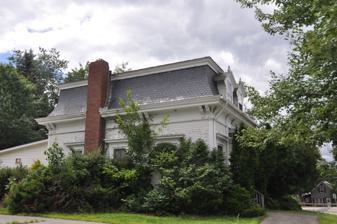
Building: H. Hudson Law Office
Country: United States of America
Year built: 1867
United States historic place H. Hudson Law Office U.S. National Register of Historic Places Show map of Maine Show map of the United States Location Hudson Ave., Guilford, Maine Coordinates 45°10′1″N 69°23′6″W / 45.16694°N 69.38500°W / 45.16694; -69.38500 Area 0.3 acres (0.12 ha) Built 1867 ( 1867 ) Architectural style Italianate NRHP reference No. 79000162 Added to NRHP October 9, 1979 The H. Hudson Law Office is a historic commercial building on Hudson Avenue in the center of Guilford, Maine .  Built c. 1867, it is an architecturally distinctive small Italianate/Second Empire structure, which was used by two generations of lawyers in the Hudson family as a law office.  The building was listed on the National Register of Historic Places in 1979. Description and history The Hudson Law Office building is located near the center of Guilford, on the west side of Hudson Avenue a short way south of its junction with Maine State Route 150 .  It is a wood-frame structure, 1 + 1 ⁄ 2 stories in height, with a flared slate mansard roof, wooden clapboard siding, and a granite foundation.  Its main (east-facing) facade is three bays wide, with sash windows in the outer bays and the entrance in the center.  The windows are topped by lintels with an entablature and carved woodwork above.  The main entrance is sheltered by a hood with ornately carved brackets.  There are two dormers above, with gable roofs topped by finials, and decorative carvings on the sides.  The building is one of the most architecturally sophisticated buildings in the rural community. The office was built c. 1867 by Henry Hudson, a prominent lawyer who conducted his practice in Guilford from 1849 until his death in 1877.  His son, also a lawyer, continued to use the office until his retirement in 1919.  After undergoing a variety of other uses in the 20th century, it was once again made into a law office in the 1970s. See also National Register of Historic Places listings in Piscataquis County, Maine References